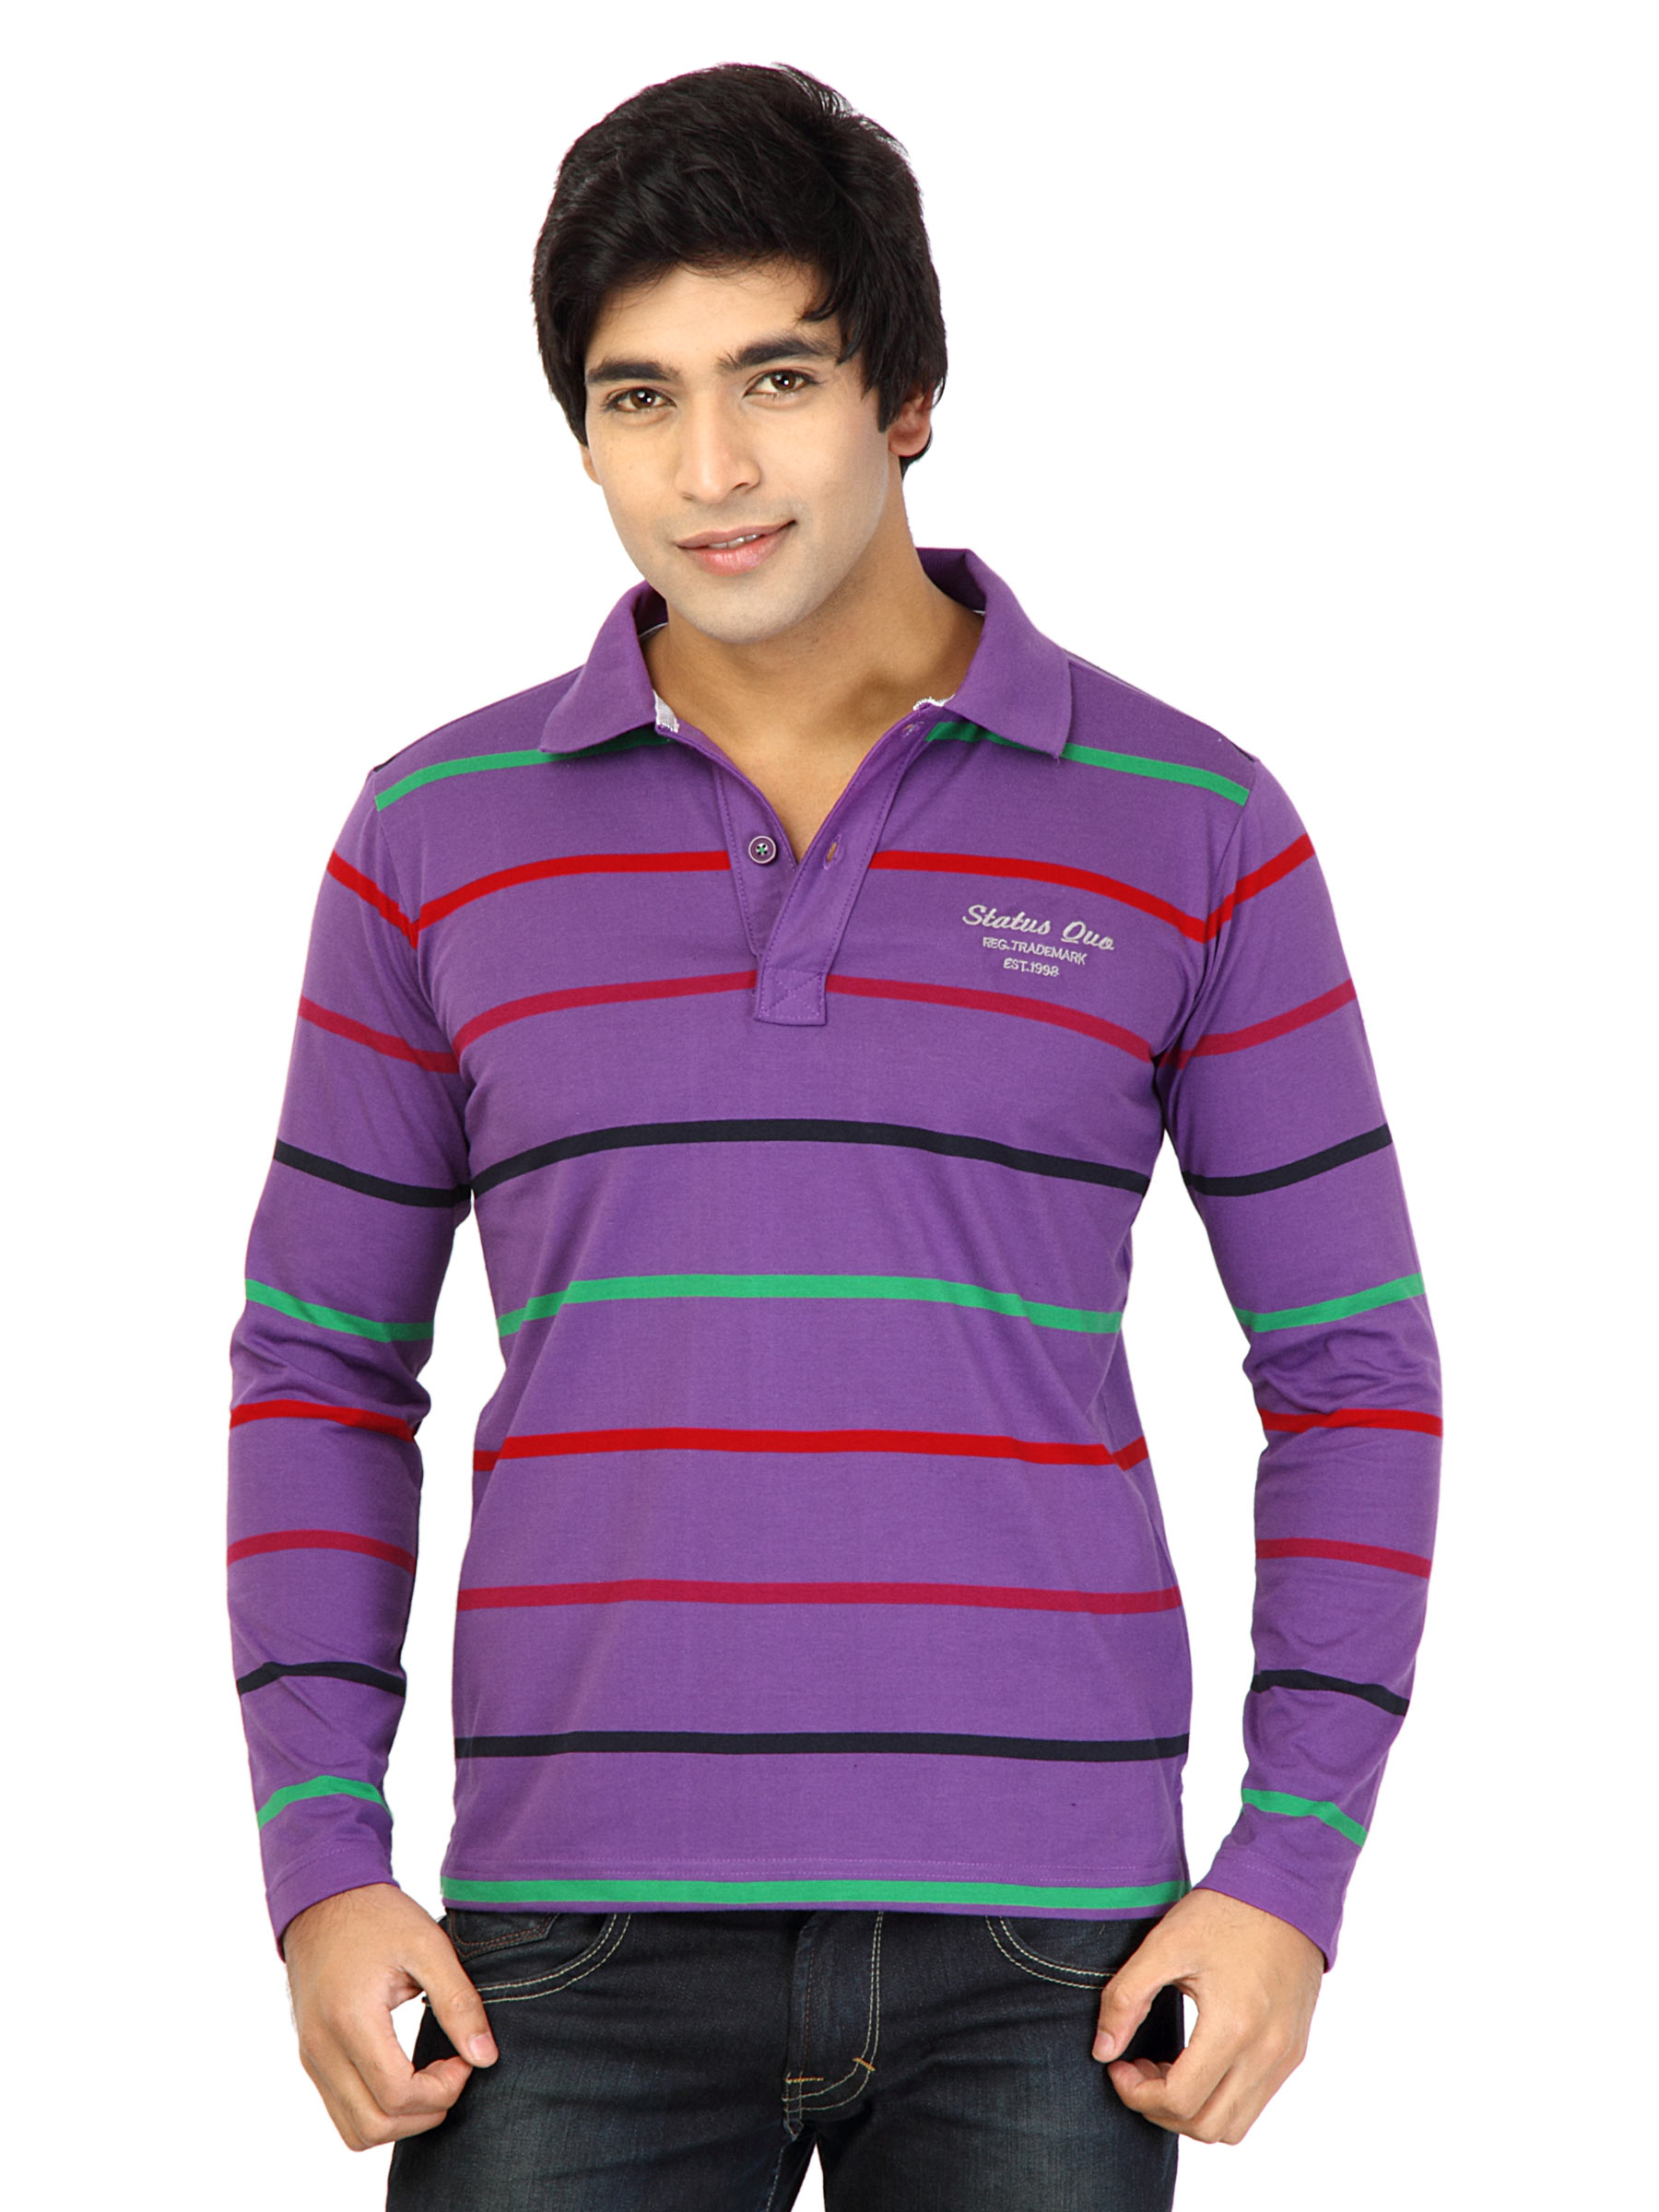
Status Quo Men Stripes Purple Tshirts
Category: Apparel / Topwear / Tshirts
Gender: Men
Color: Purple
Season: Fall 2011
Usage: Casual